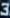
Number: 3